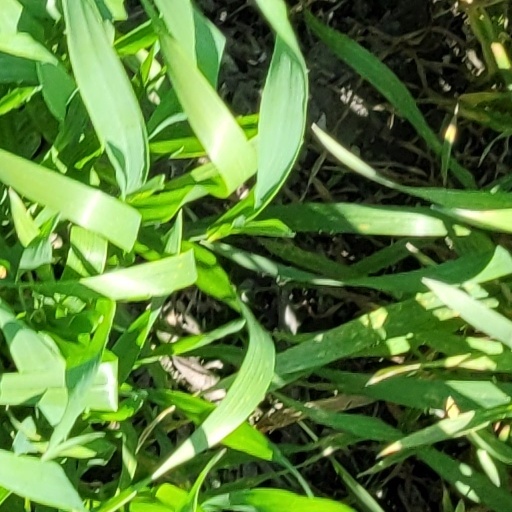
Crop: wheat